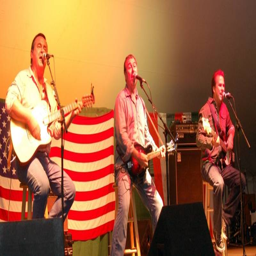
band of roads performs on the main stage during festival on friday .